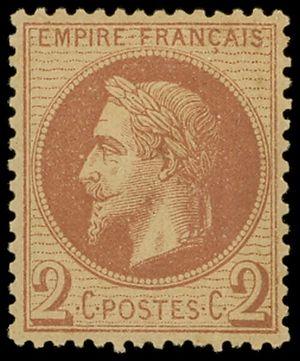
Timbre-poste, France, 1870, série Empire Lauré, 2 centimes brun Van Dyck (brun rouge)"
Cet article recense les timbres de France émis en 1862 par l'administration des postes.